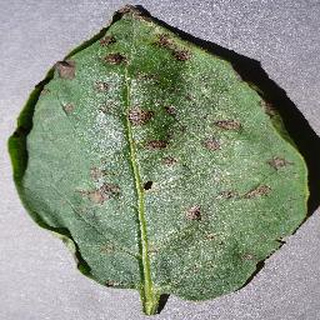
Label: potato_early_blight